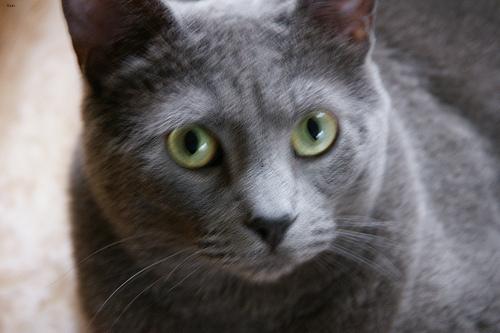
Breed: Russian Blue